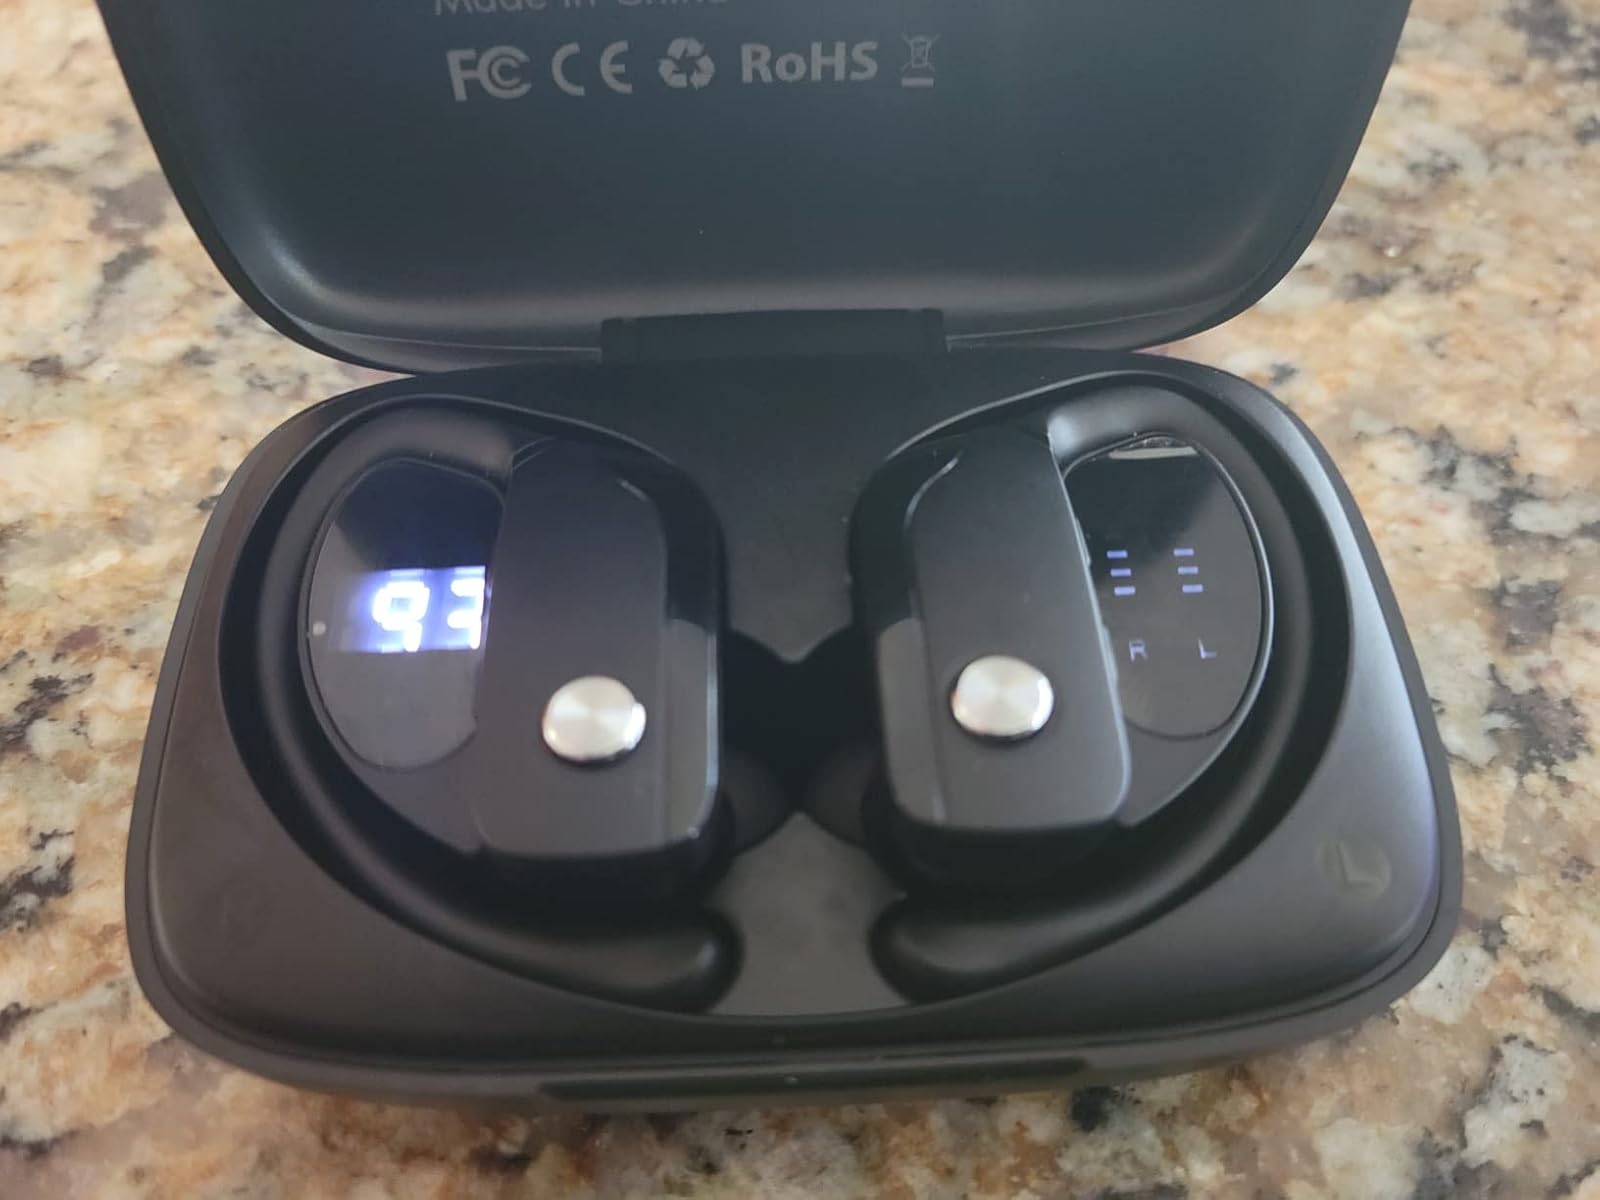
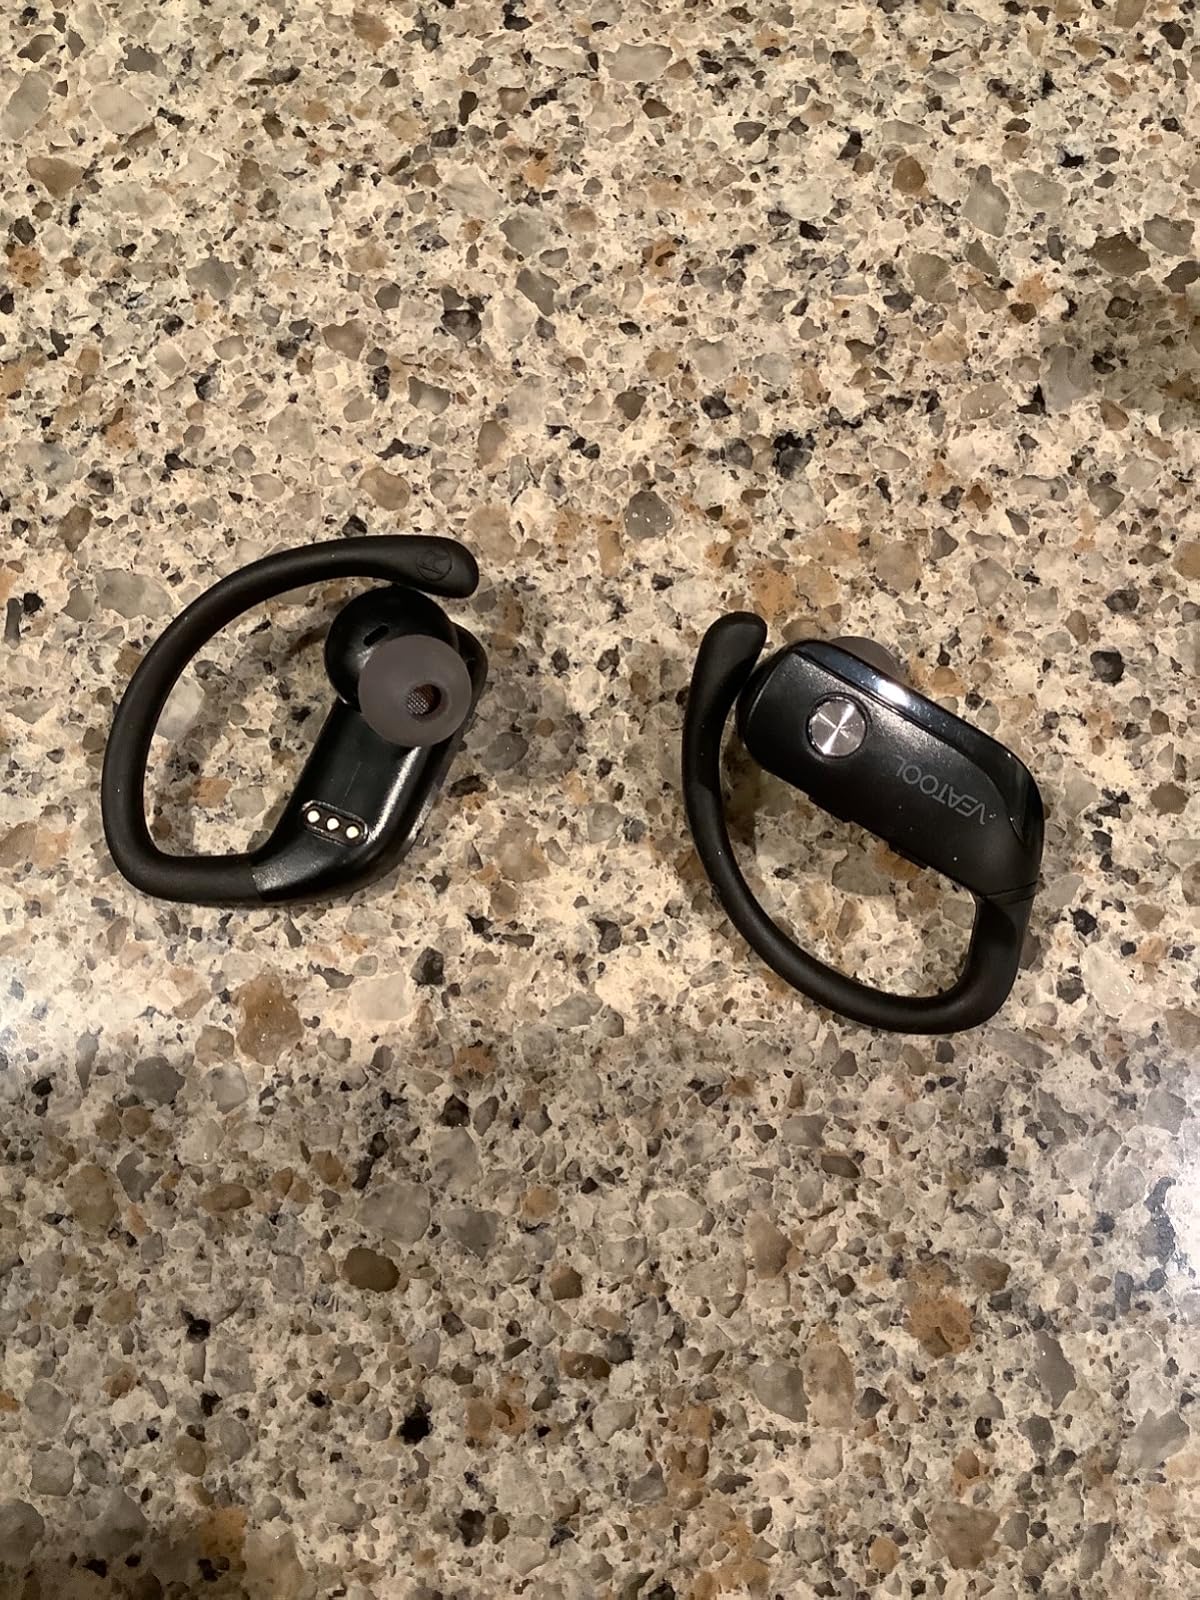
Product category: earbuds
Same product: no